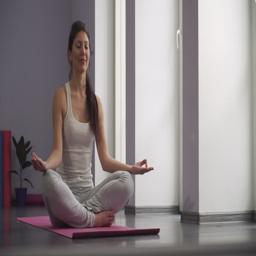
yoga woman meditating and making a zen symbol with her hand .